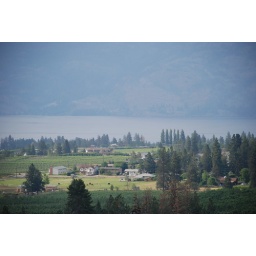
My house is way down by the lake